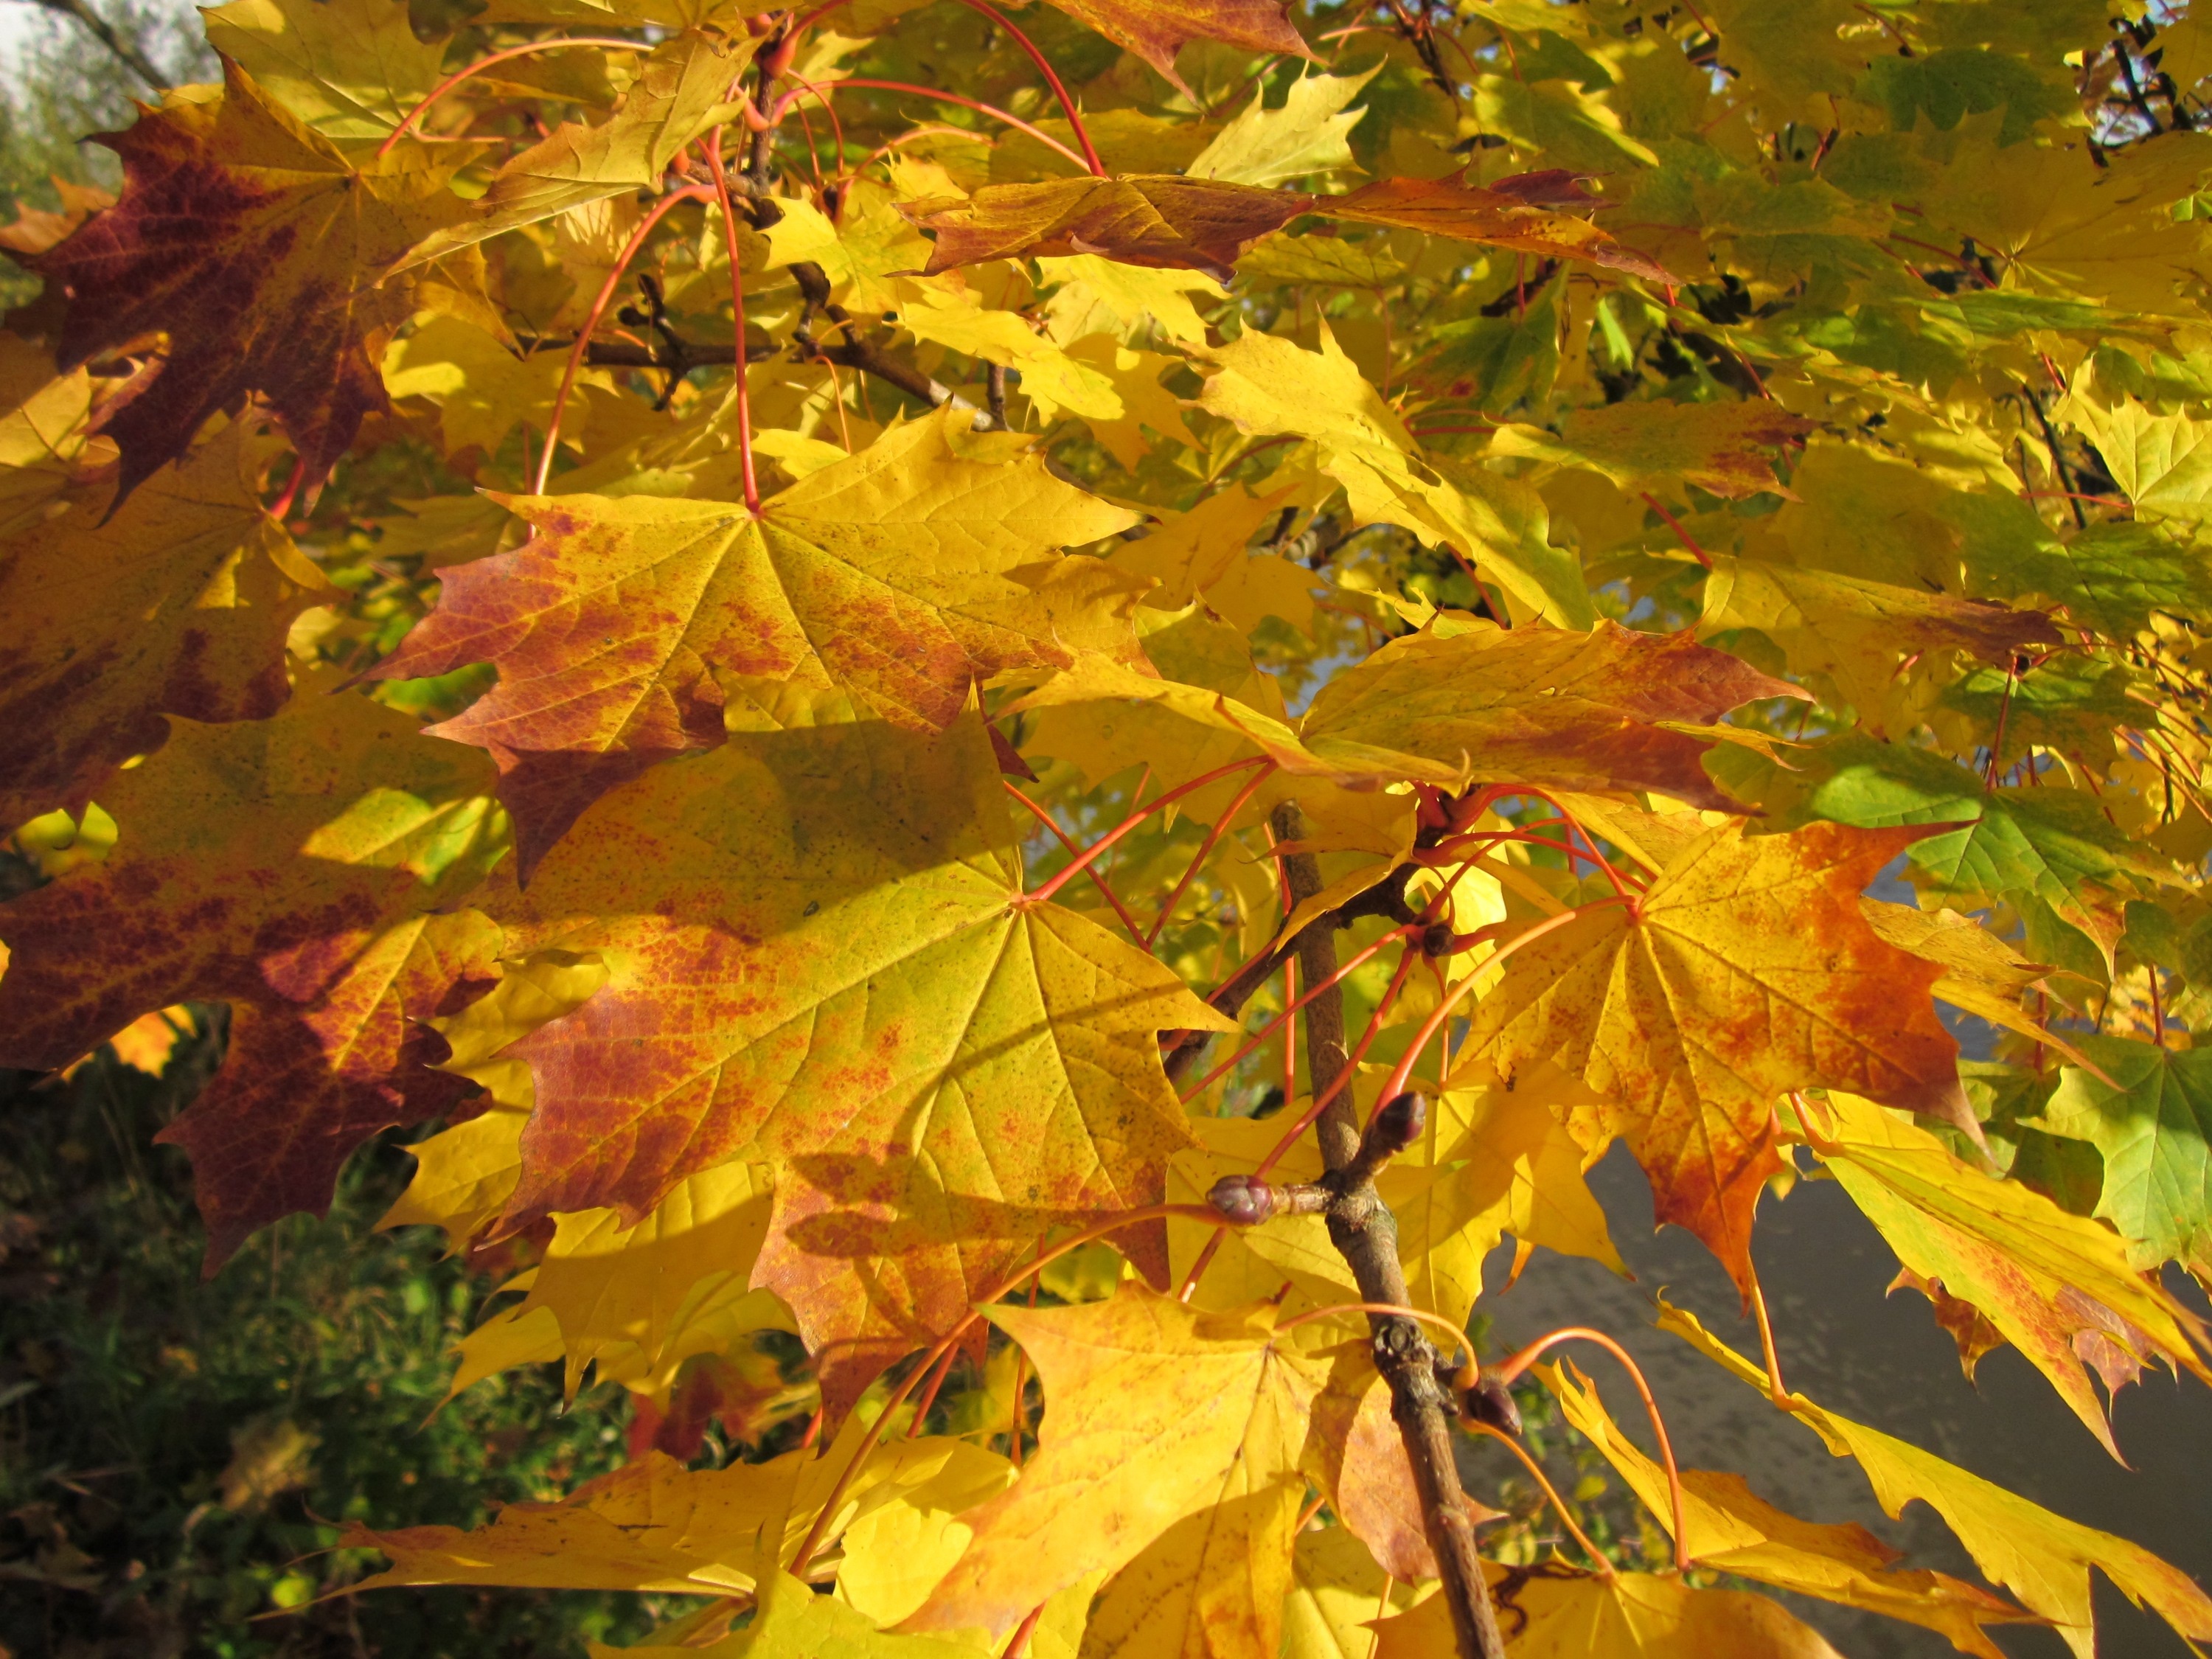
tree, branch, plant, sunlight, leaf, fall, foliage, color, autumn, yellow, season, maple, maple tree, maple leaf, leaves, deciduous, acer, flowering plant, woody plant, land plant